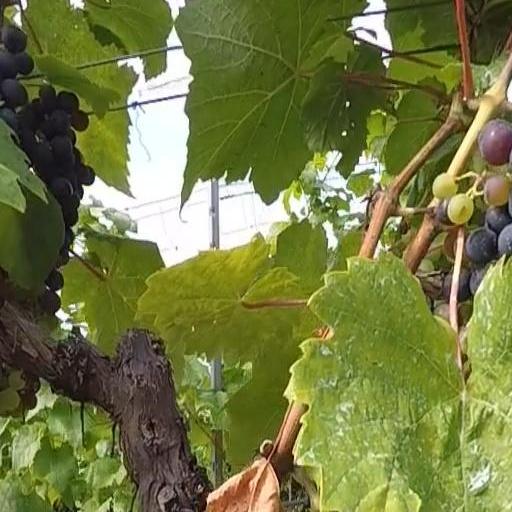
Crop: grape